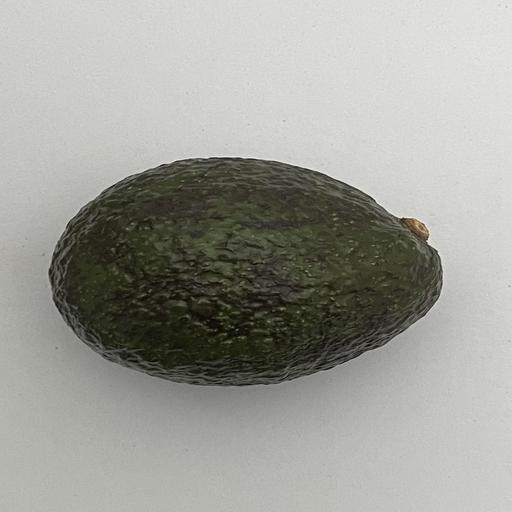
Crop type: Avocado